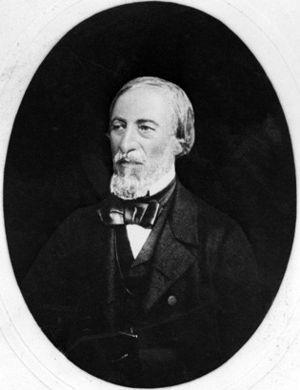
John Septimus Roe est un navigateur, topographe, explorateur et homme politique britannique.